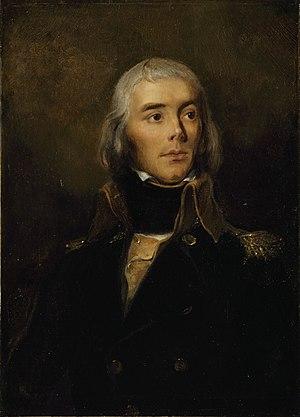
Beaulieu-sur-Loire est une commune française située dans le département du Loiret en région Centre-Val de Loire.
Étienne Jacques Joseph Alexandre Macdonald, 1ᵉʳ duc de Tarente, né le 17 novembre 1765 à Sedan et mort le 25 septembre 1840 dans son château de Courcelles-le-Roy, à Beaulieu-sur-Loire, est un général français de la Révolution et un maréchal d'Empire.